Barbara McClintock

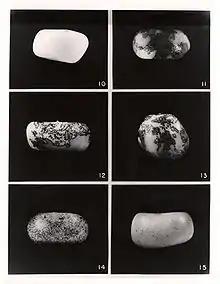
The relationship of "Ac/Ds" in the control of the elements and mosaic color of maize. The seed in 10 is colorless; there is no "Ac" element present, and "Ds" inhibits the synthesis of colored pigments called anthocyanins. In 11 to 13, one copy of "Ac" is present; "Ds" can move, and some anthocyanin is produced, creating a mosaic pattern. In the kernel in panel 14 there are two "Ac" elements, and in panel 15 there are three.

In the summer of 1944 at Cold Spring Harbor Laboratory, McClintock began systematic studies on the mechanisms of the mosaic color patterns of maize seed and the unstable inheritance of this mosaicism. She identified two new dominant and interacting genetic loci that she named "Dissociation" ("Ds") and "Activator" ("Ac"). She found that the "Dissociation" did not just dissociate or cause the chromosome to break, it also had a variety of effects on neighboring genes when the "Activator" was also present, which included making certain stable mutations unstable. In early 1948, she made the surprising discovery that both "Dissociation" and "Activator" could transpose, or change position, on the chromosome.